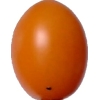
Label: tomato_cherry_orange